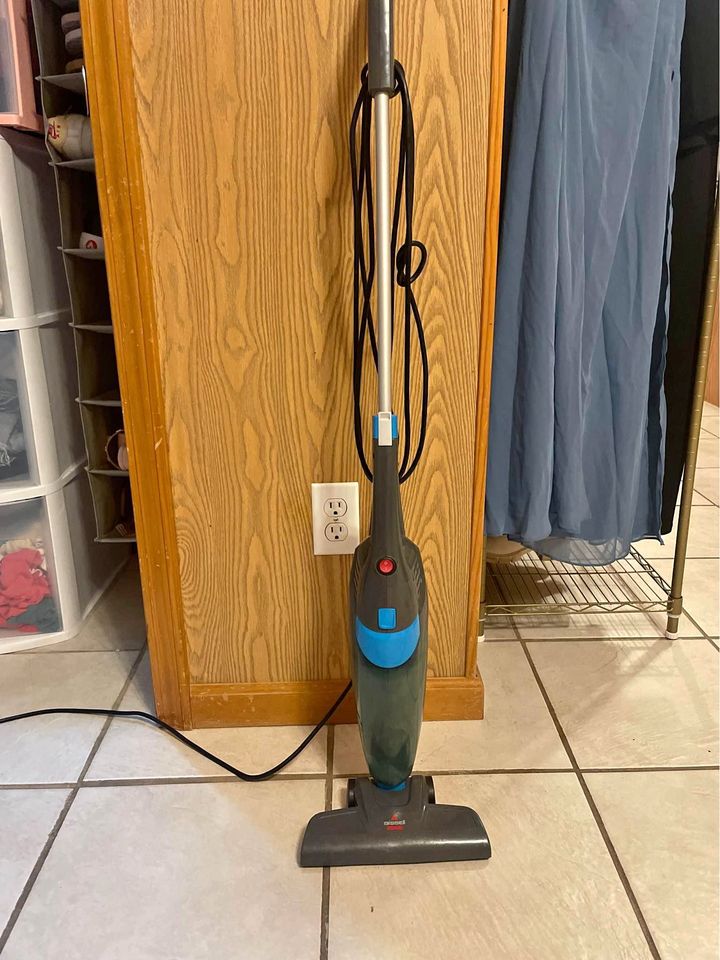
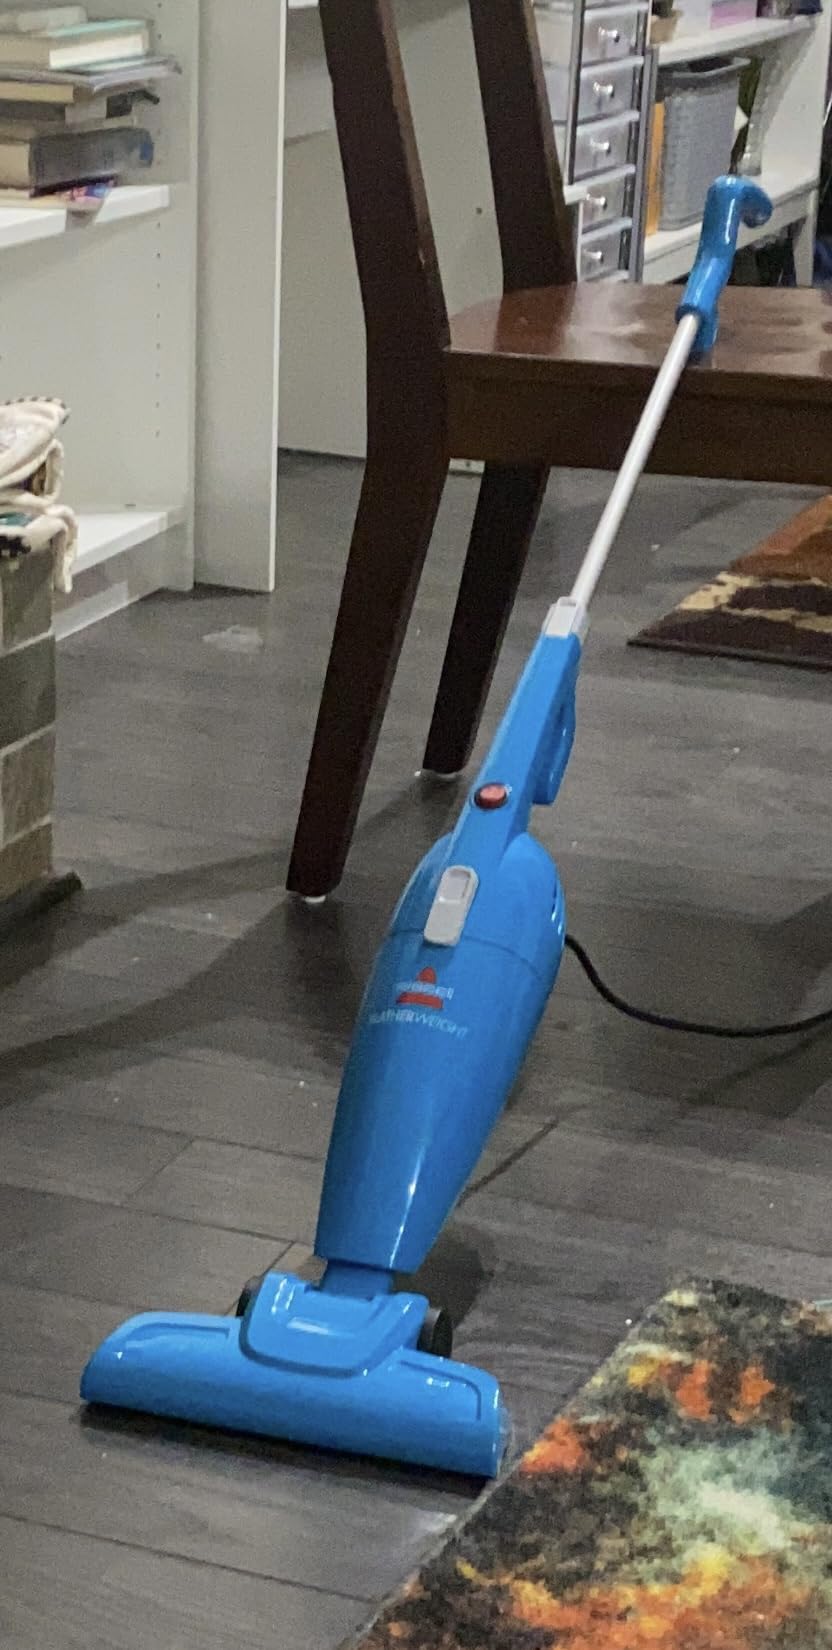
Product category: items_vacuum
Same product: no